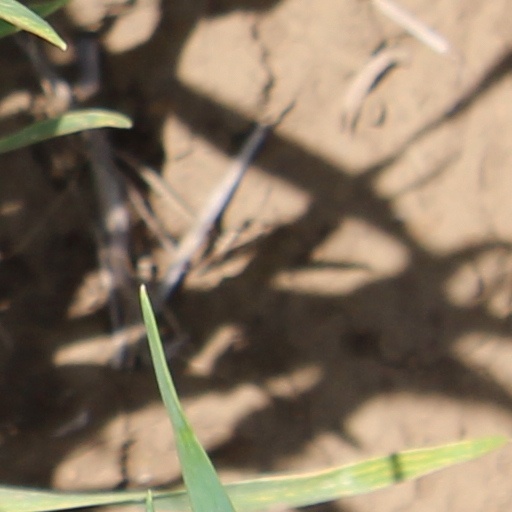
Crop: wheat